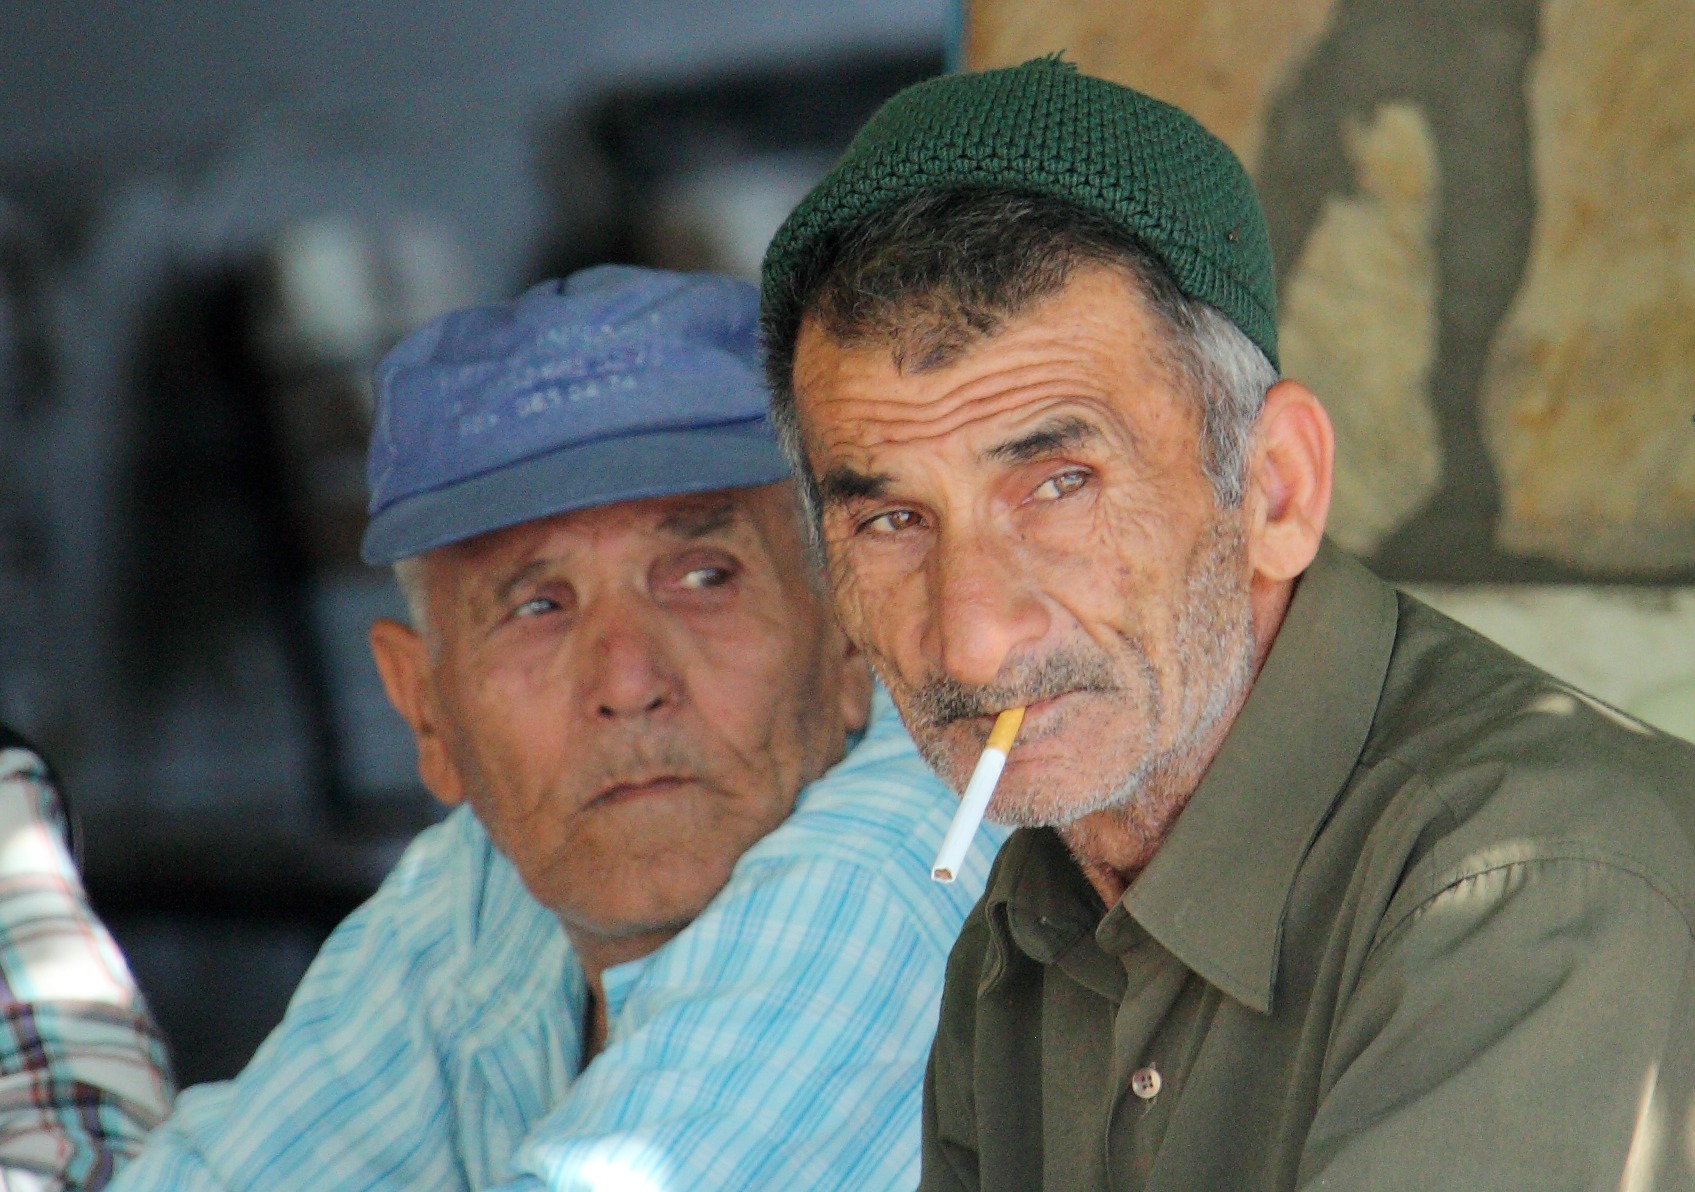
man, person, group, people, old, male, portrait, hat, cigarette, senior citizen, face, outside, eyes, turkey, expression, culture, age, senior, elderly, traditional, turkish, wrinkles, facial hair